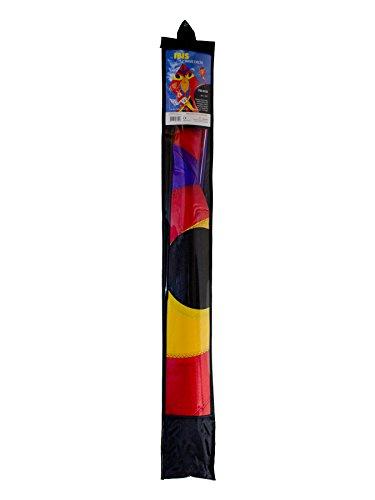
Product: In the Breeze Ibis Wave Delta Kite, 52-Inch
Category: Toys & Games | Sports & Outdoor Play | Kites & Wind Spinners | Kites
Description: In the Breeze item 3152 -Ibis Wave Delta Kite.
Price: $8.48
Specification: ProductDimensions:0.5x52x178inches|ItemWeight:8.8ounces|ShippingWeight:8.8ounces|Manufacturer:InTheBreeze|ASIN:B00PXFC1BS|Itemmodelnumber:3152